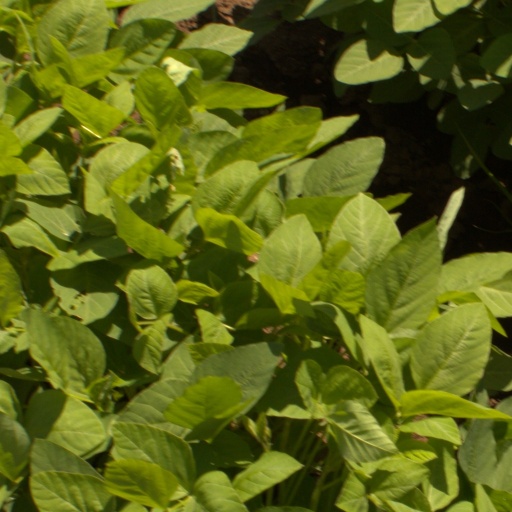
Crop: soybean